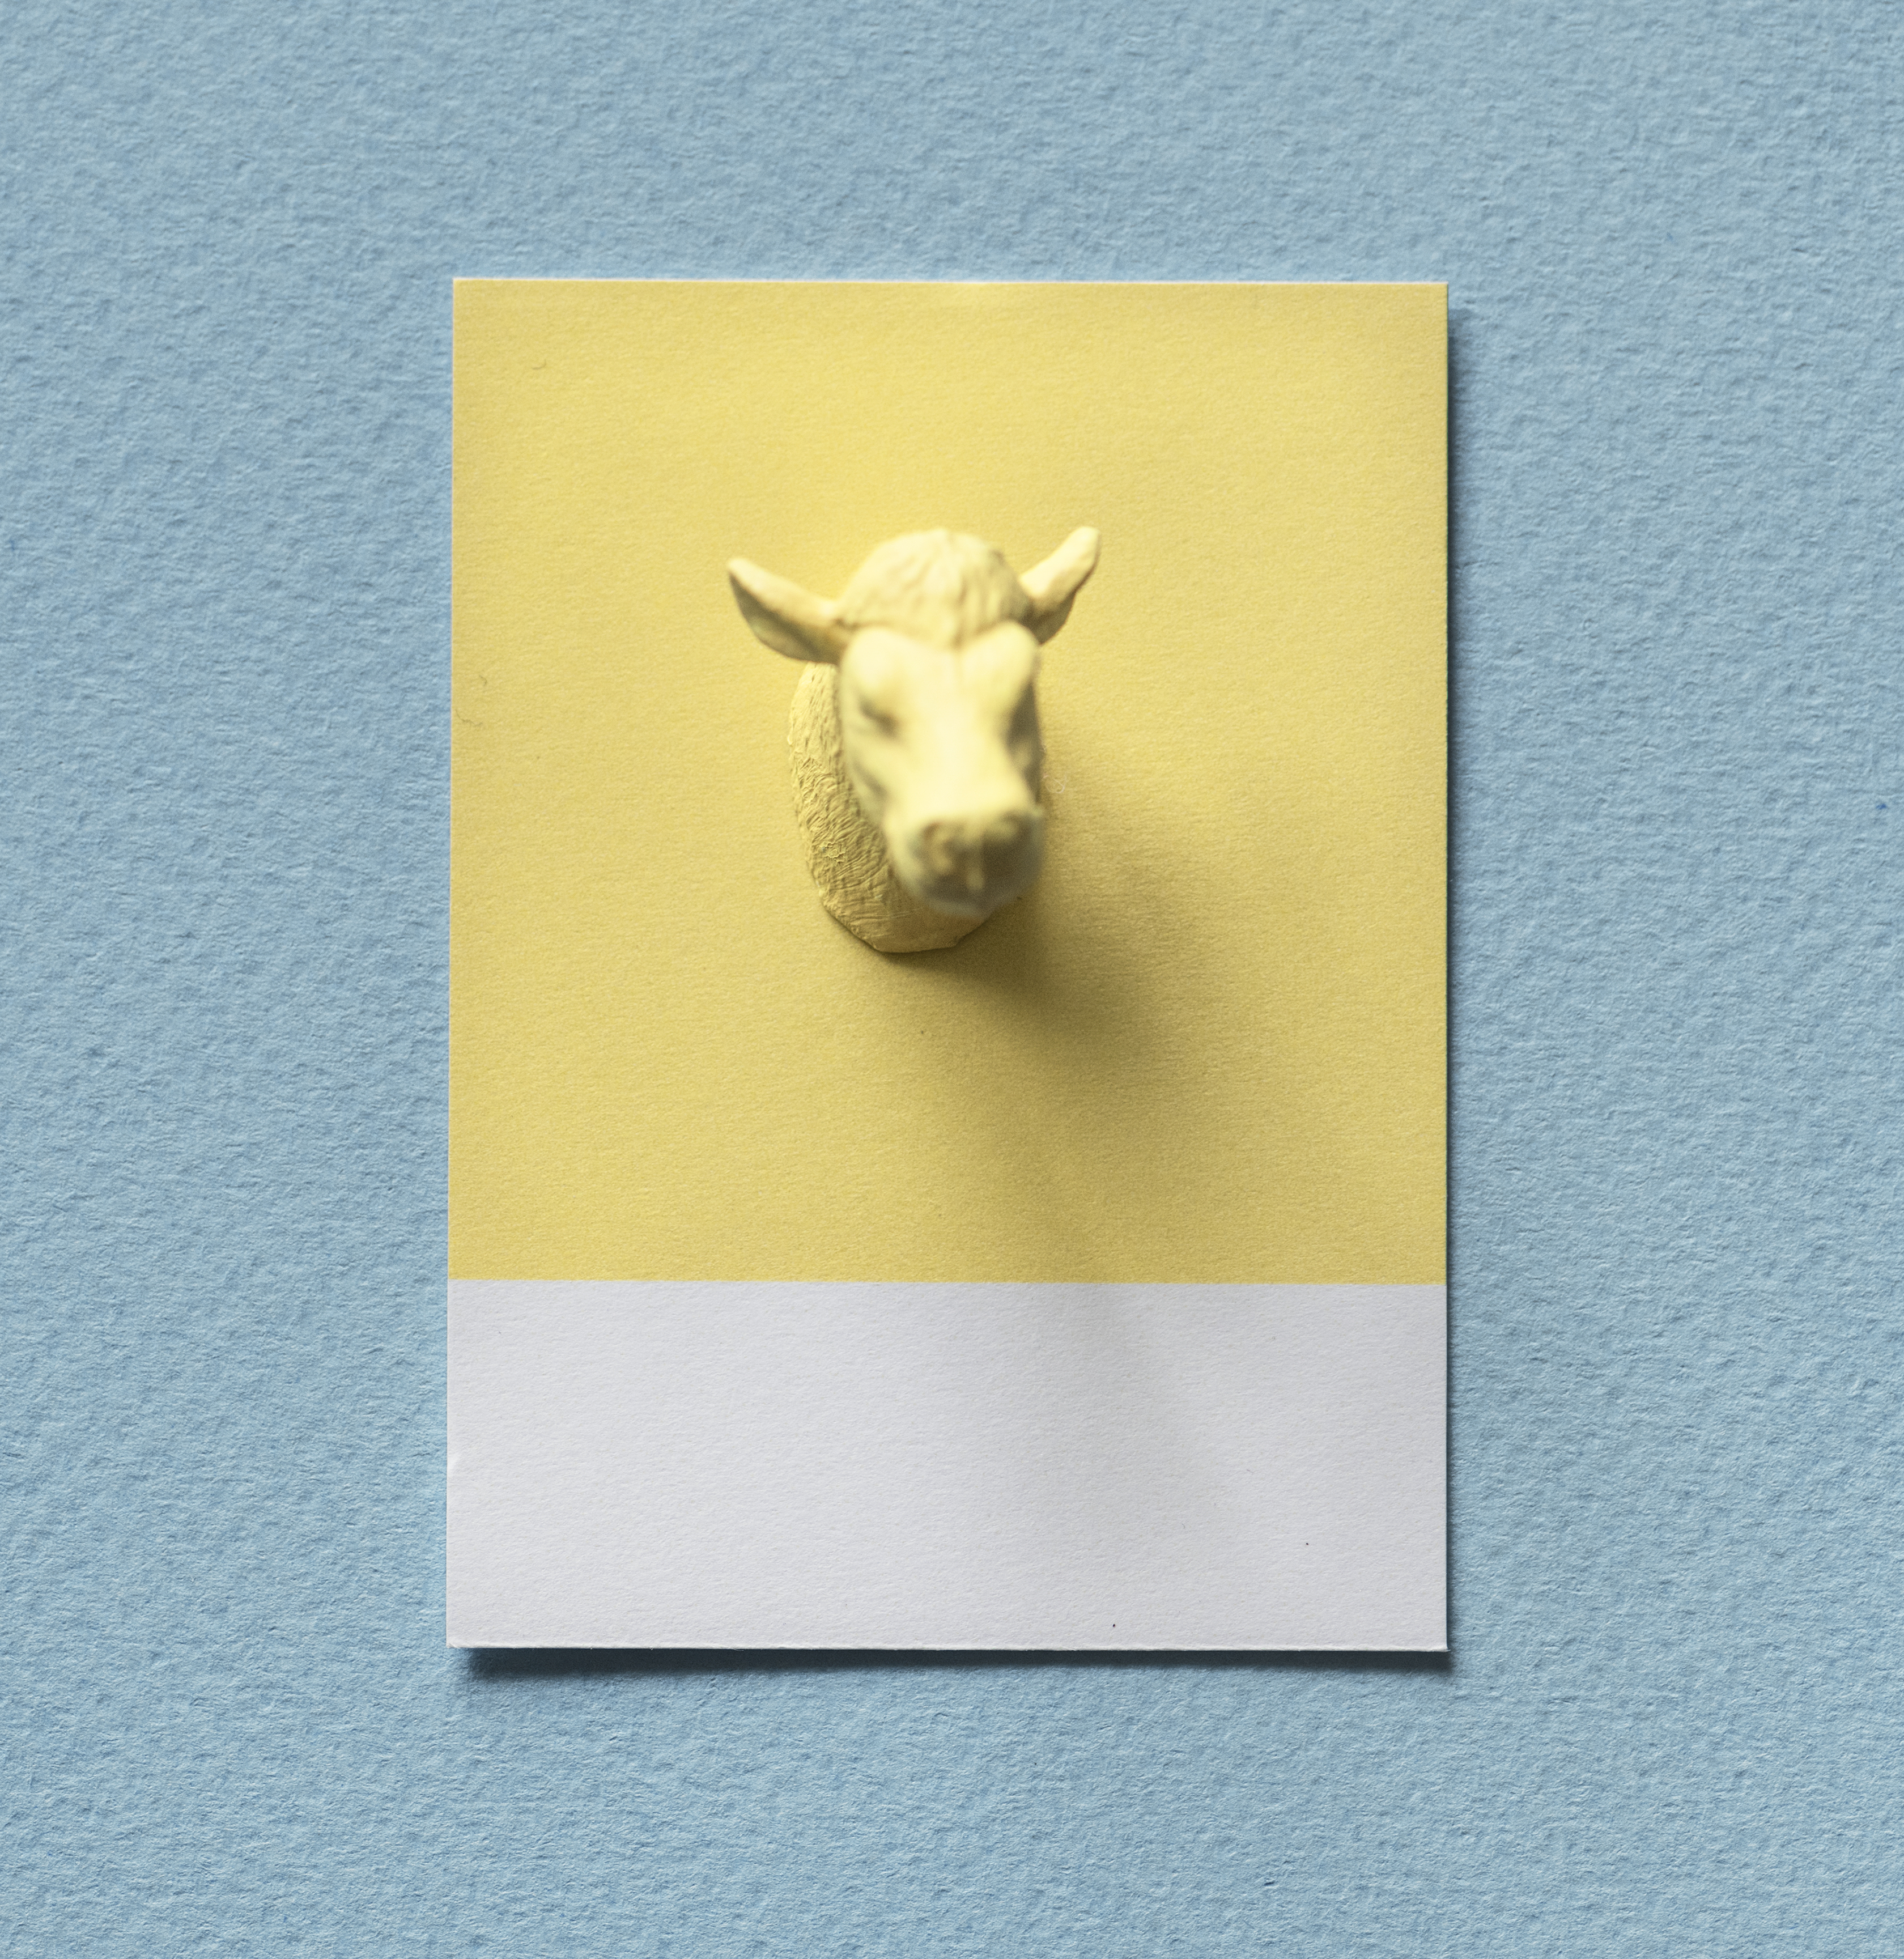
abstract, animal, background, blue, bull, bulls head, card, colorful, concept, cow, creative, decoration, figure, fun, head, horns, joy, little, mini, miniature, model, ox, paper, pattern, play, shape, small, symbol, textured, tiny, toy, yellow, goats, cow goat family, rectangle, goat